Lidiya Sukharevskaya

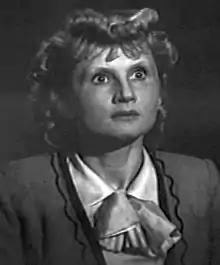
Lidiya Sukharevskaya in "We from the Urals" (1943)

Lidiya Petrovna Sukharevskaya (30 August 1909 – 11 October 1991) was a Soviet stage actress and playwright renowned for her work with Nikolay Akimov and Andrey Goncharov. Her frequent stage partner was Boris Tenin, her husband. She also appeared in 14 films between 1939 and 1981. Sukharevskaya was named a People's Artist of the USSR in 1990.